Welsh Presbyterian Church (Columbus, Ohio)

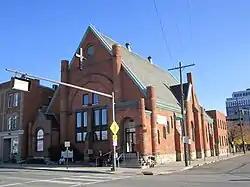

The Welsh Presbyterian Church is a historic former church in Downtown Columbus, Ohio, United States. Used as a church only for a few decades, the building has seen many uses over the ensuing decades, ranging from commercial to government-affiliated to social services. Because of its architecture, the building has been named a historic site.